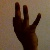
The image shows a hand gesture representing the number 9 in Indian Sign Language.